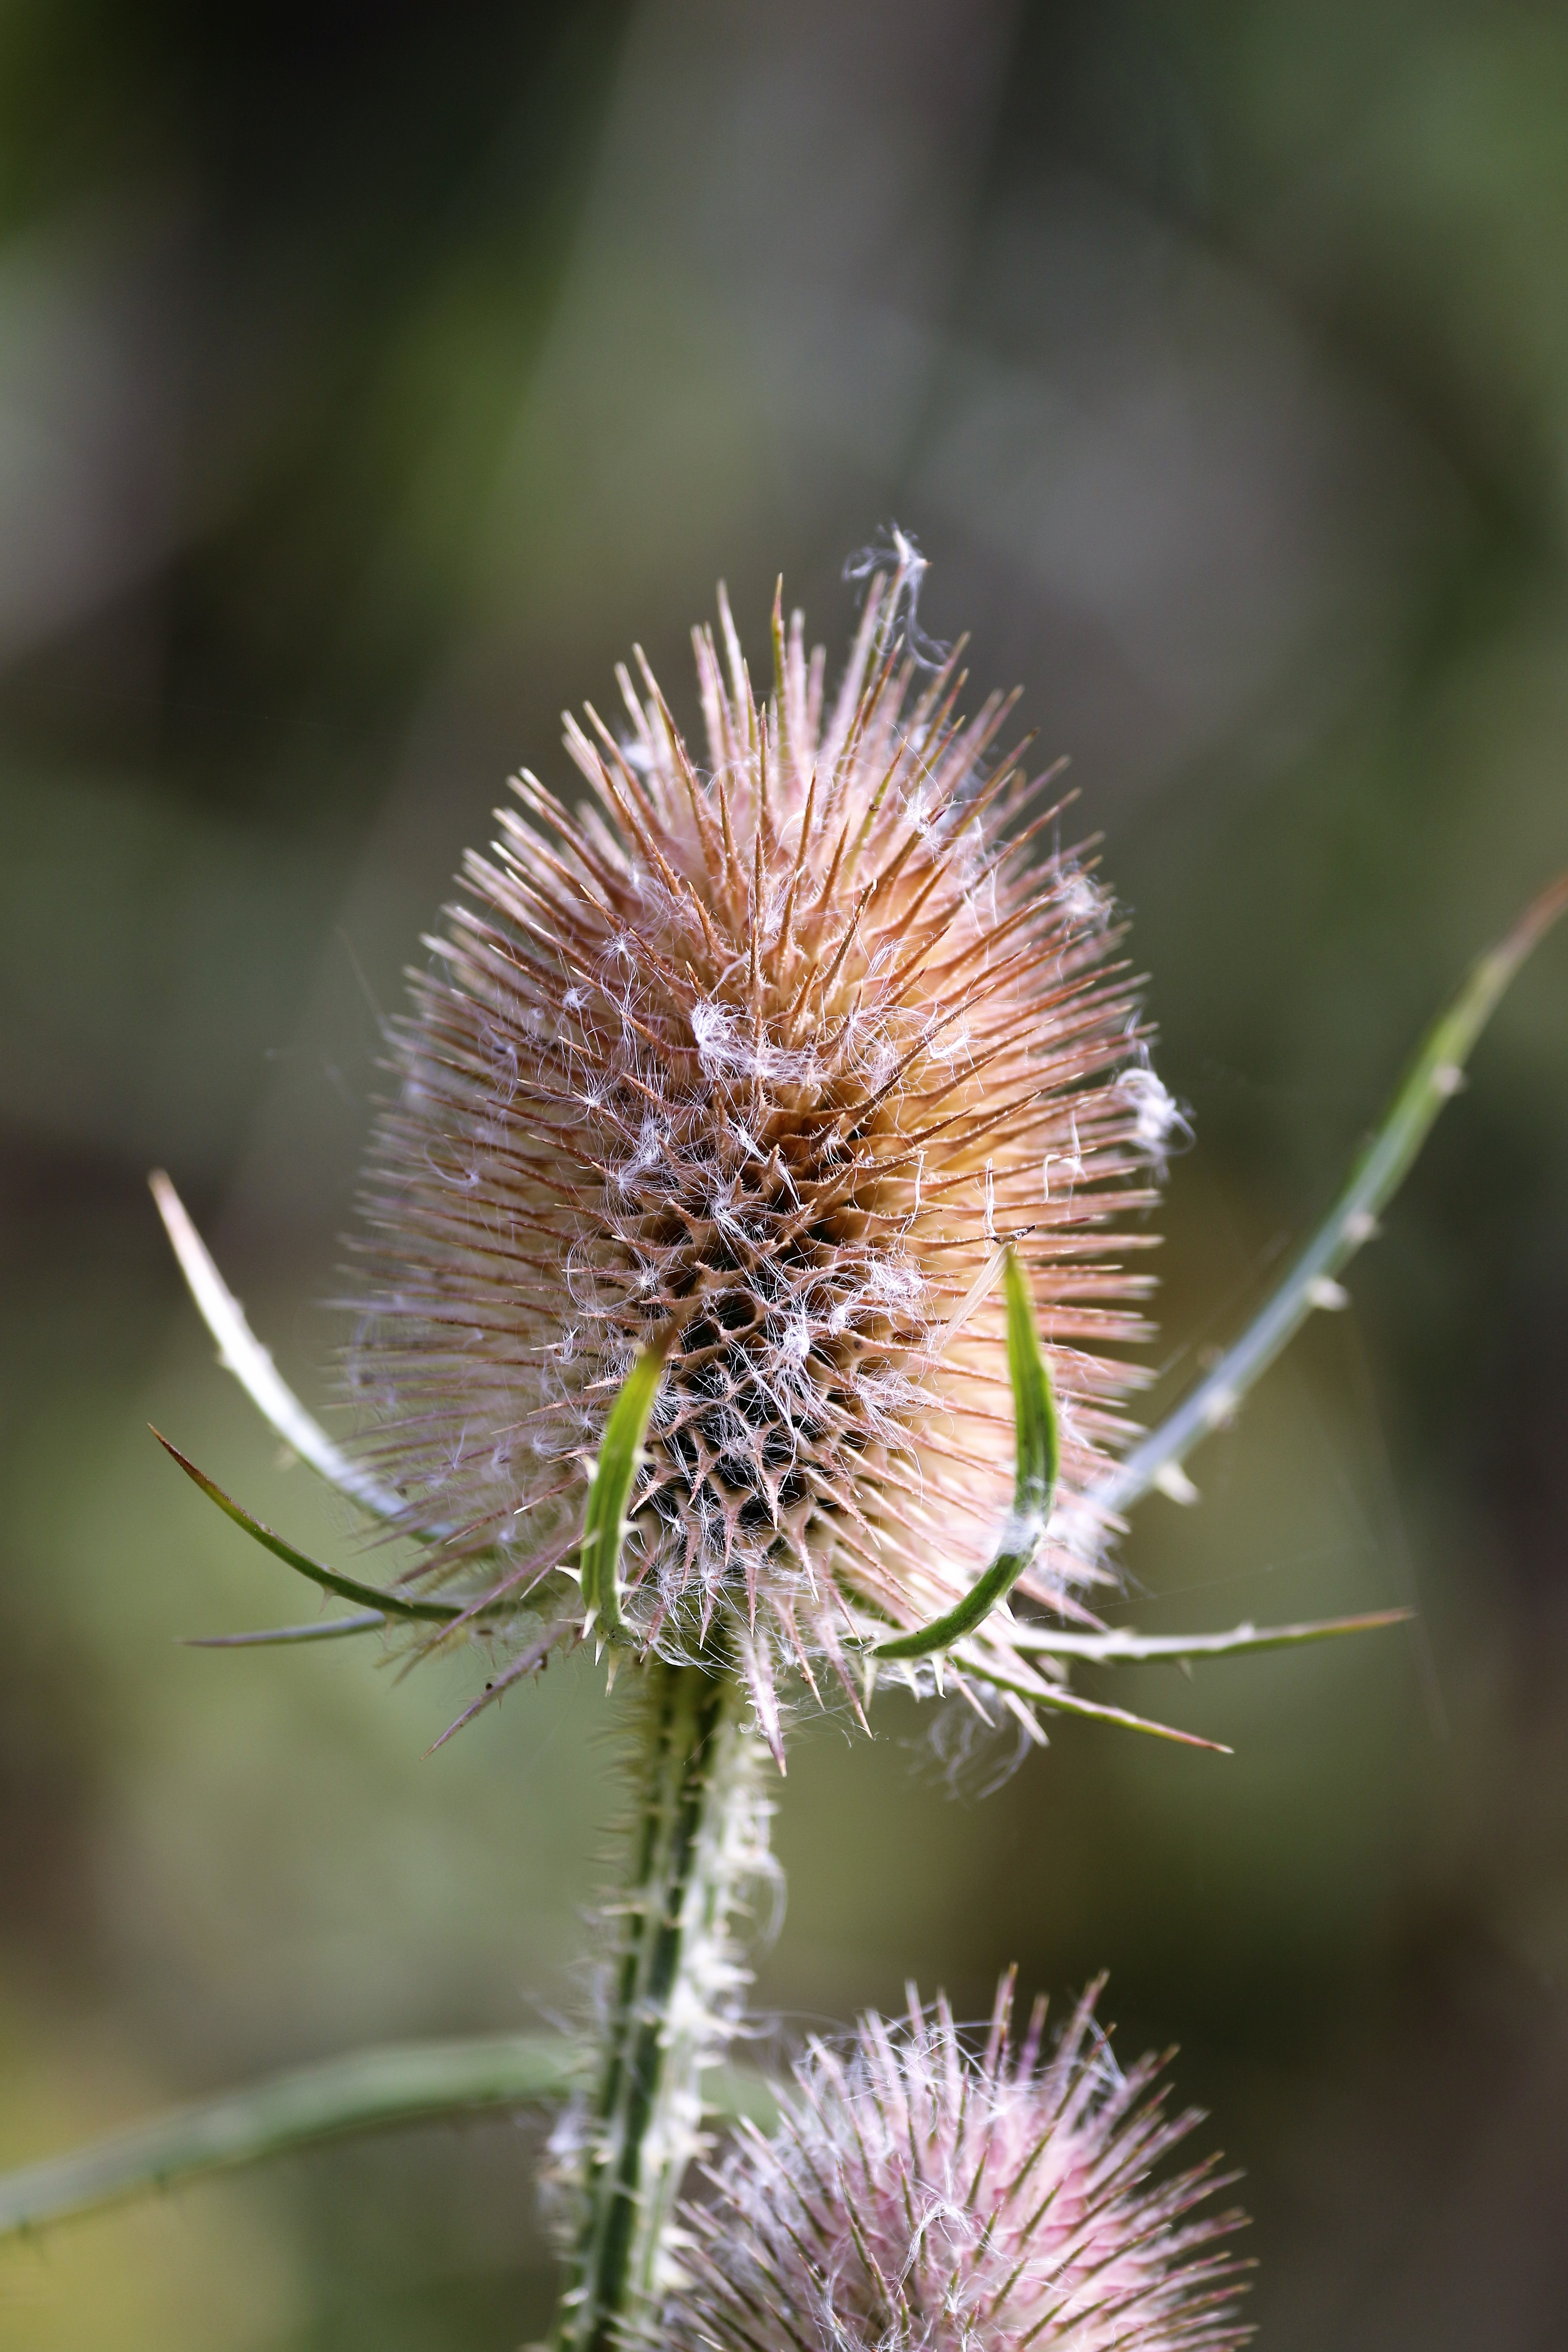
nature, spiky, prickly, sharp, plant, photography, meadow, flower, petal, thorn, wildlife, wild, green, natural, botany, flora, fauna, wildflower, close up, thistle, british, botanic, spines, macro photography, flowering plant, daisy family, spiney, plant stem, land plant, thorns spines and prickles